Tanner Farmhouse

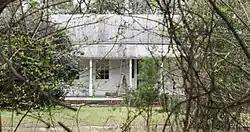

The Tanner Farmhouse is a historic residence near Wilmer, Alabama, United States. Completed in 1886, the one-story house was designed by Joseph A. Fills. Due to its architectural significance, it was added to the National Register of Historic Places on May 20, 2008.